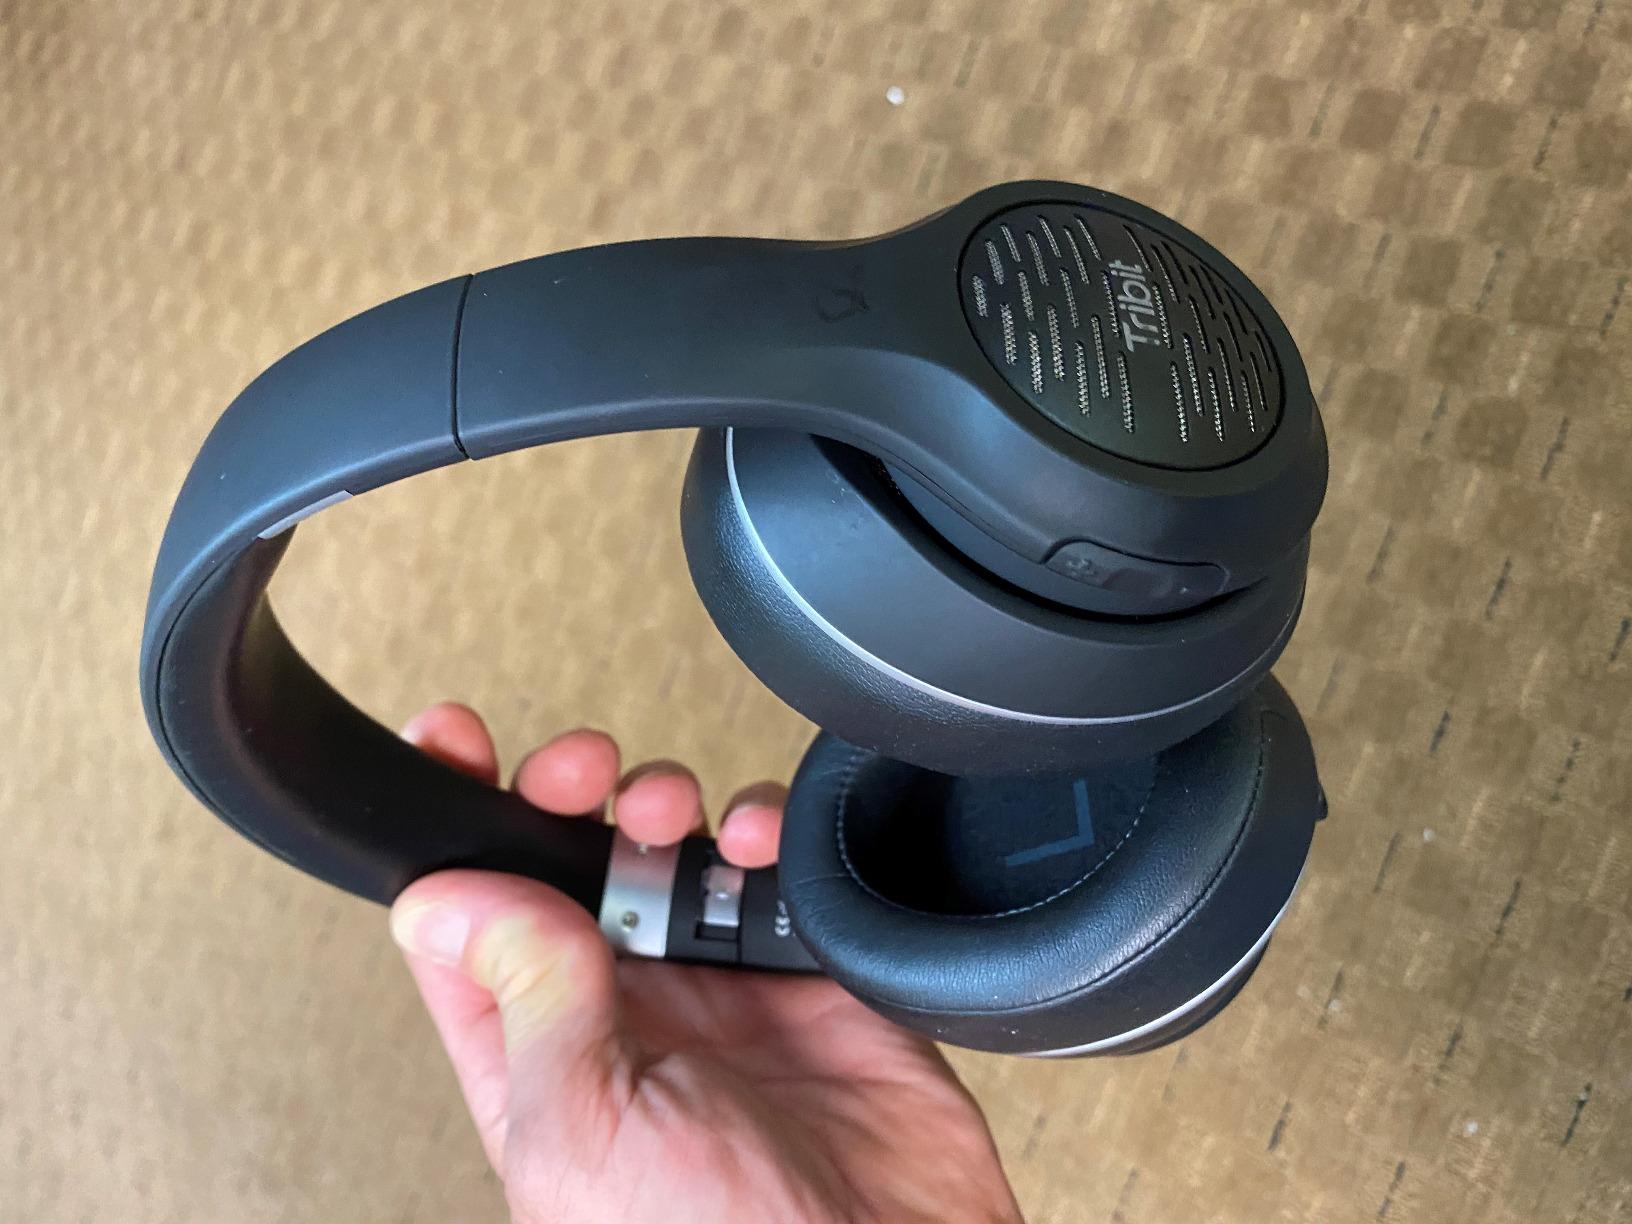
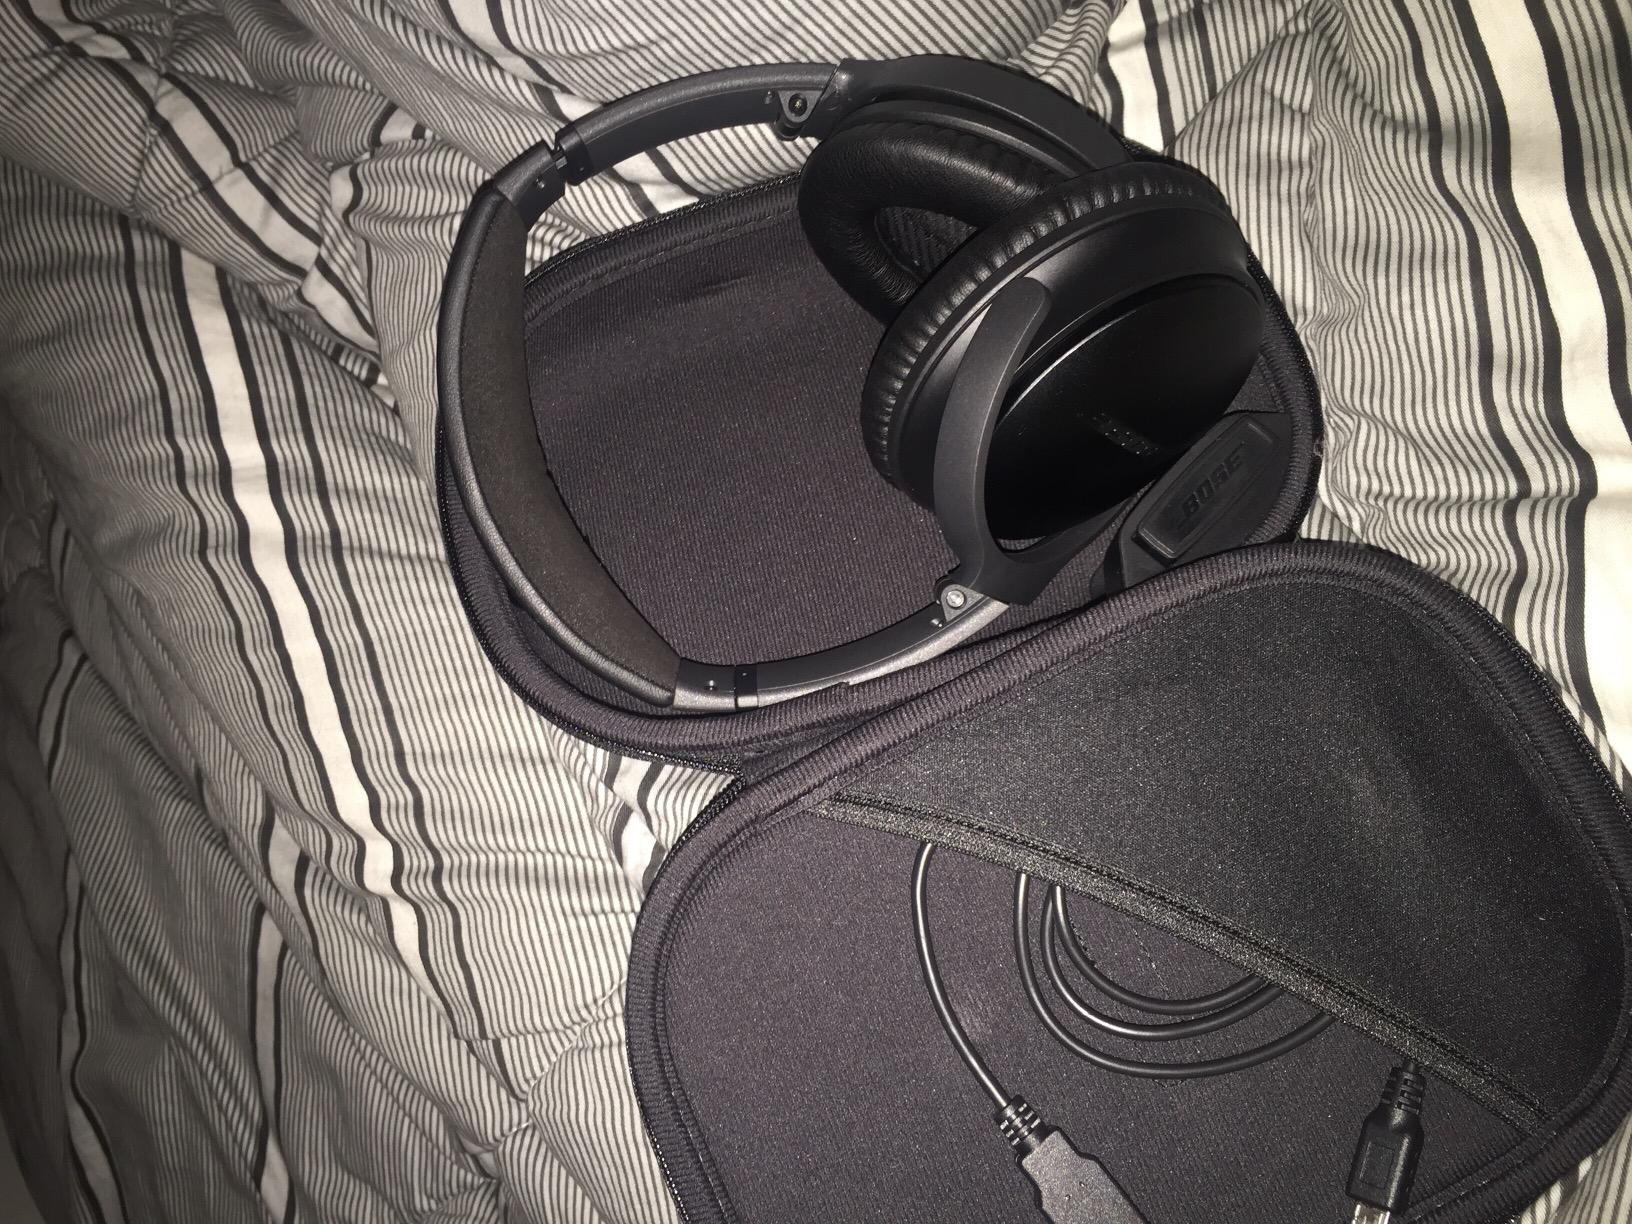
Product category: headphones
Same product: no